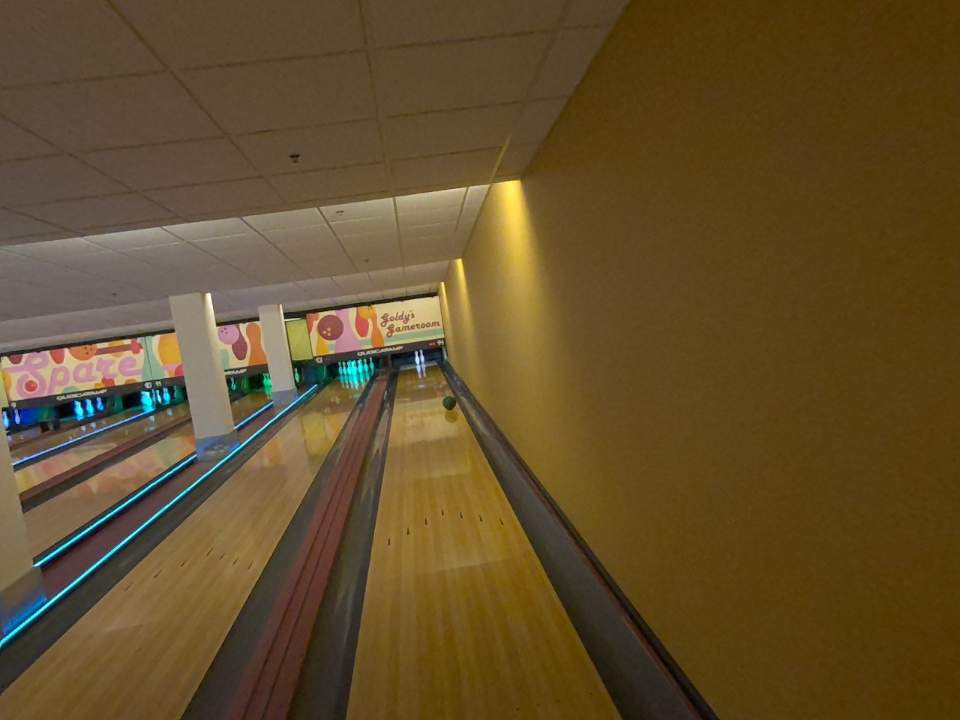
Object: bowling_ball